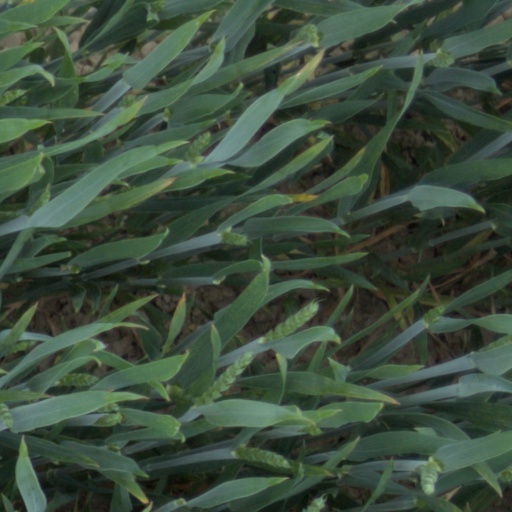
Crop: wheat